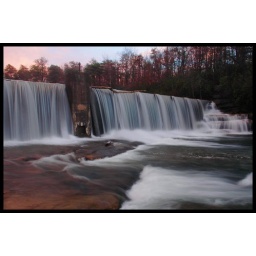
This is the dam directly above DeSoto Falls. It creates the most incredible curtain of water I've seen anywhere.